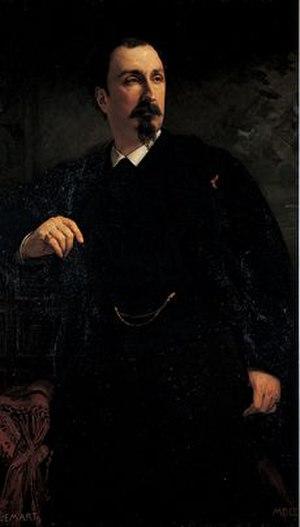
Portrait d'Edouard André réalisé en 1872 par Nélie Jacquemart, huile sur toile conservée au Musée Jacquemart-André